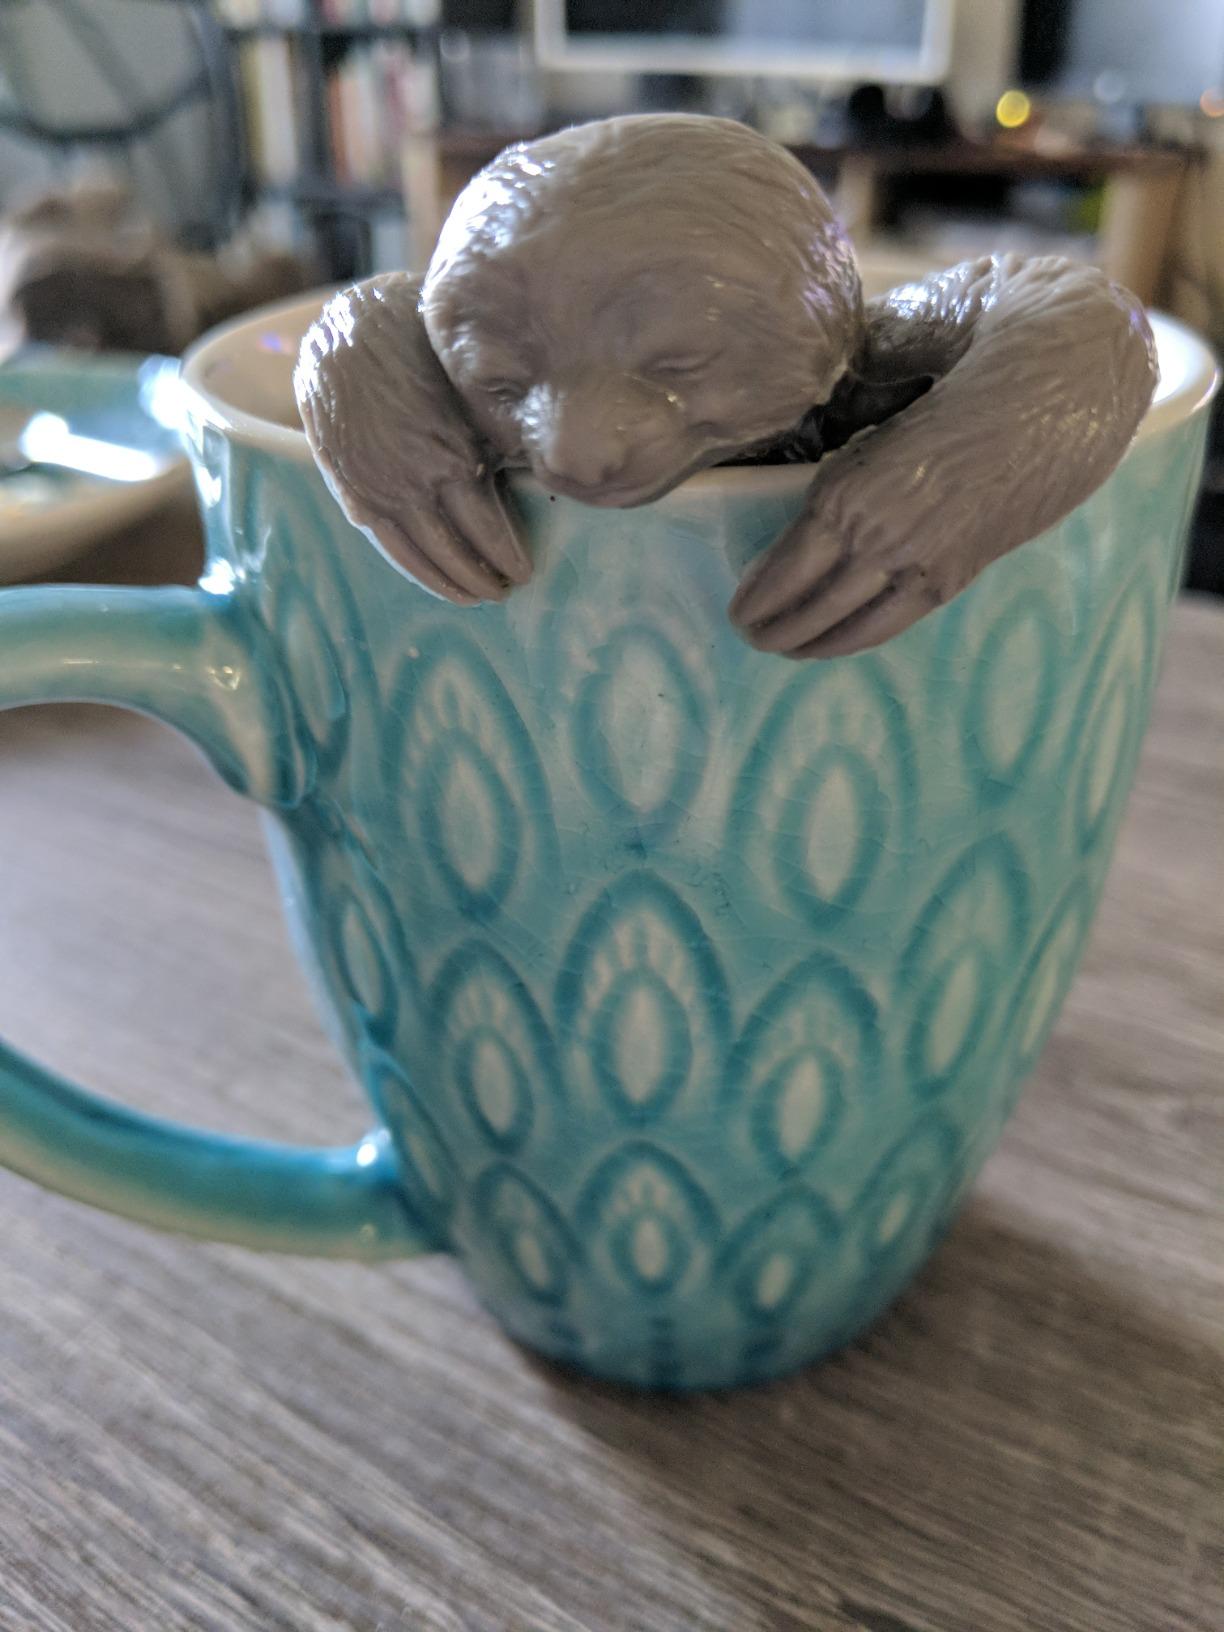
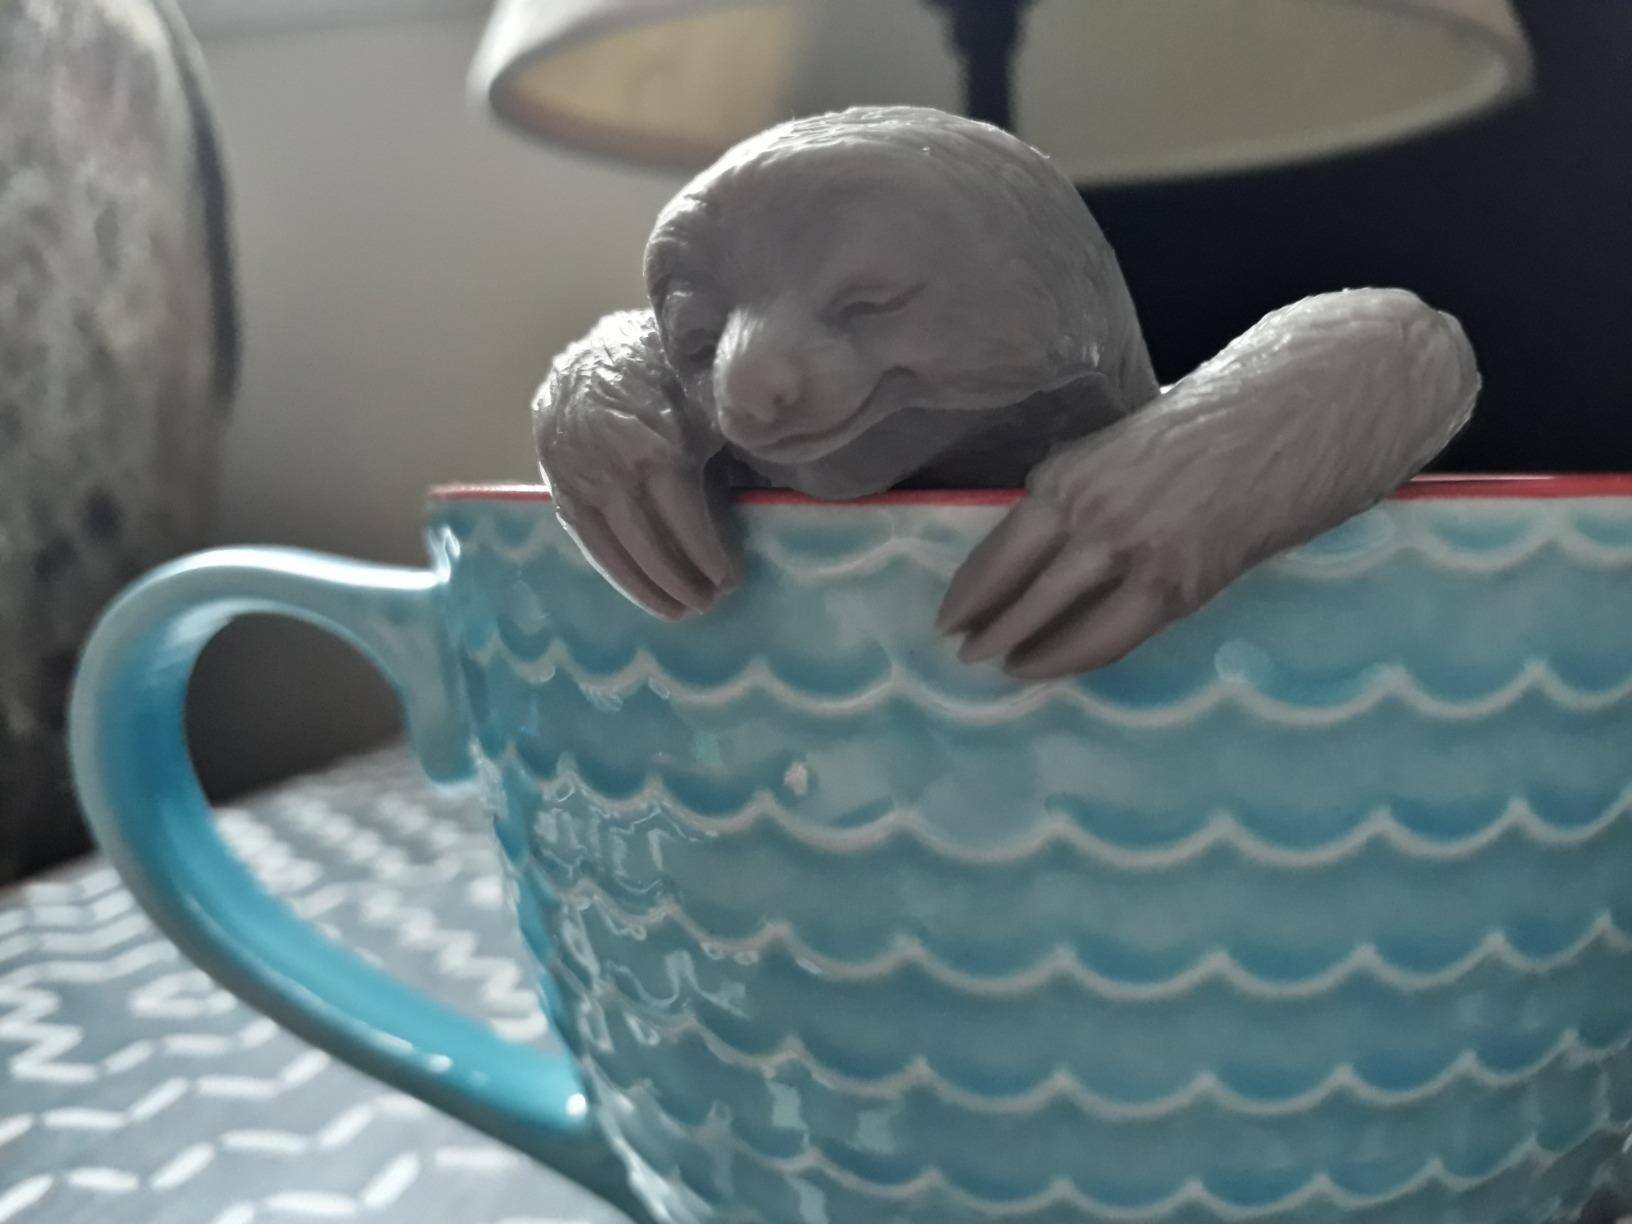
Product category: items_tea
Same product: yes